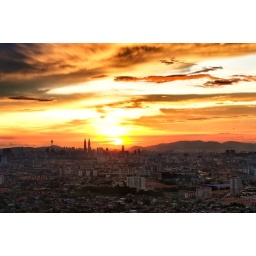
I was presented by fantastic view of KL sky from Ampang Look-Out point at this golden hours